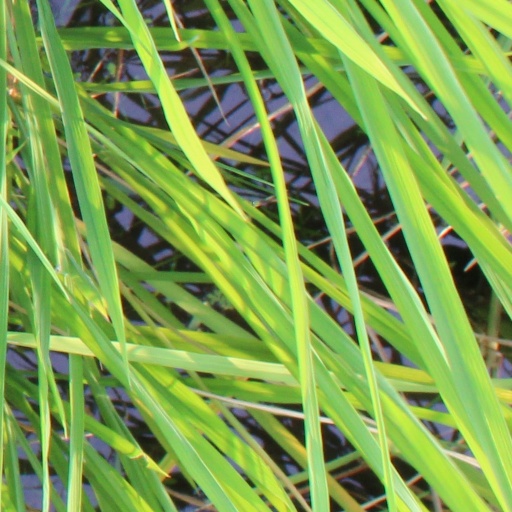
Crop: rice